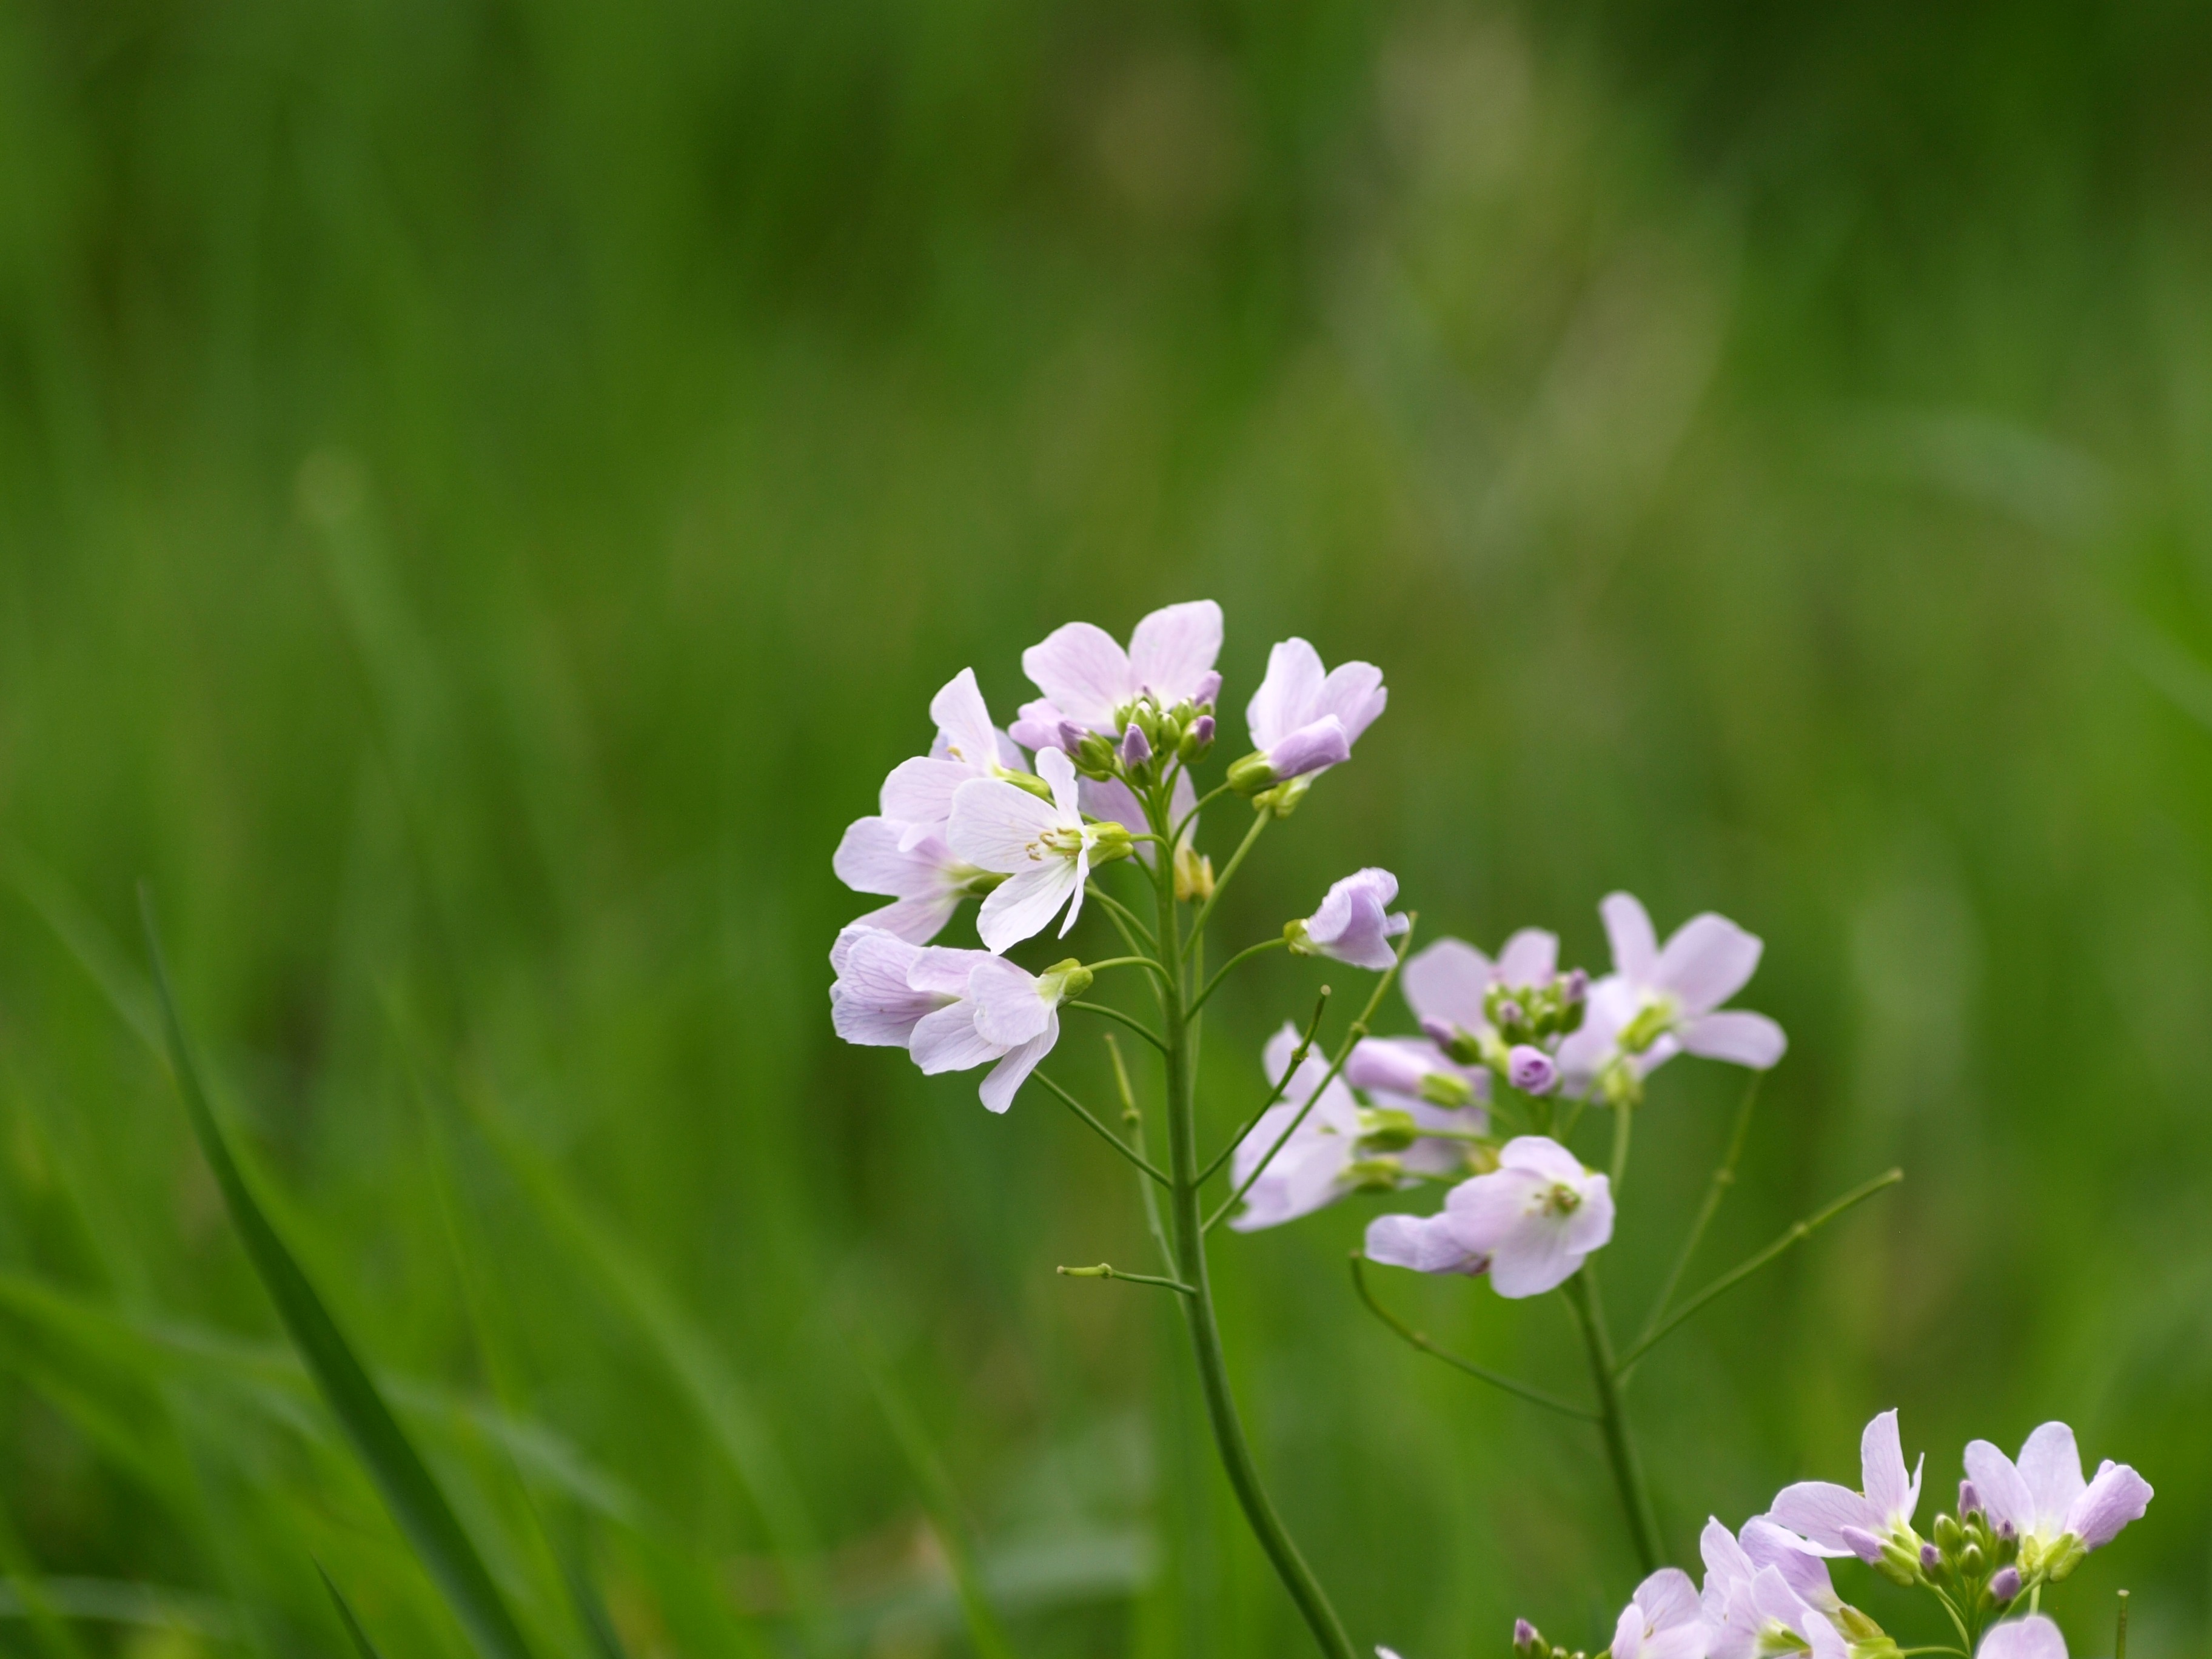
nature, grass, blossom, plant, field, meadow, prairie, flower, purple, bloom, herb, botany, flora, wildflower, beautiful, macro photography, flowering plant, light purple, grass family, land plant, heath orchid